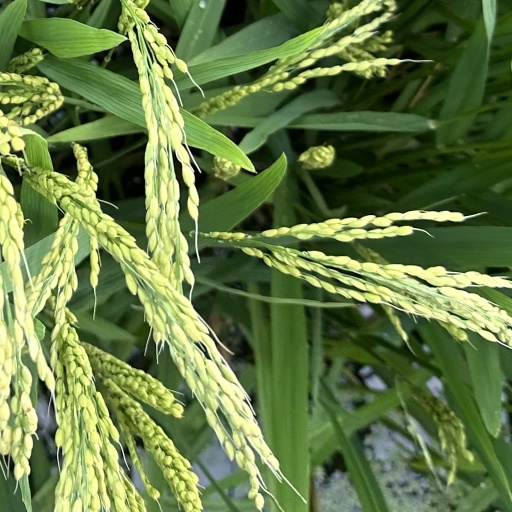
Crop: rice